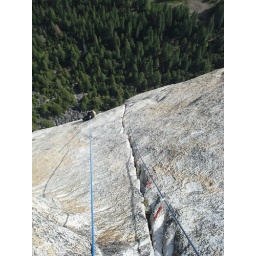
That bag has our clothes, food, water, sleeping bags and IPOD in it